Swamps of the Blue Mountains

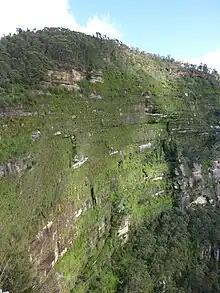
Hanging swamps

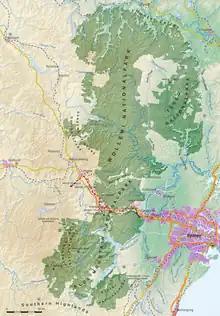
Blue-Mountains World Heritage (de)

The swamp communities of the Blue Mountains are a geographically dispersed group of ecologically-endangered peat swamp communities, spanning multiple parts of the World Heritage-listed Blue Mountains National Park in New South Wales, Australia.